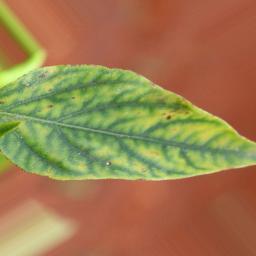
Label: nutritional